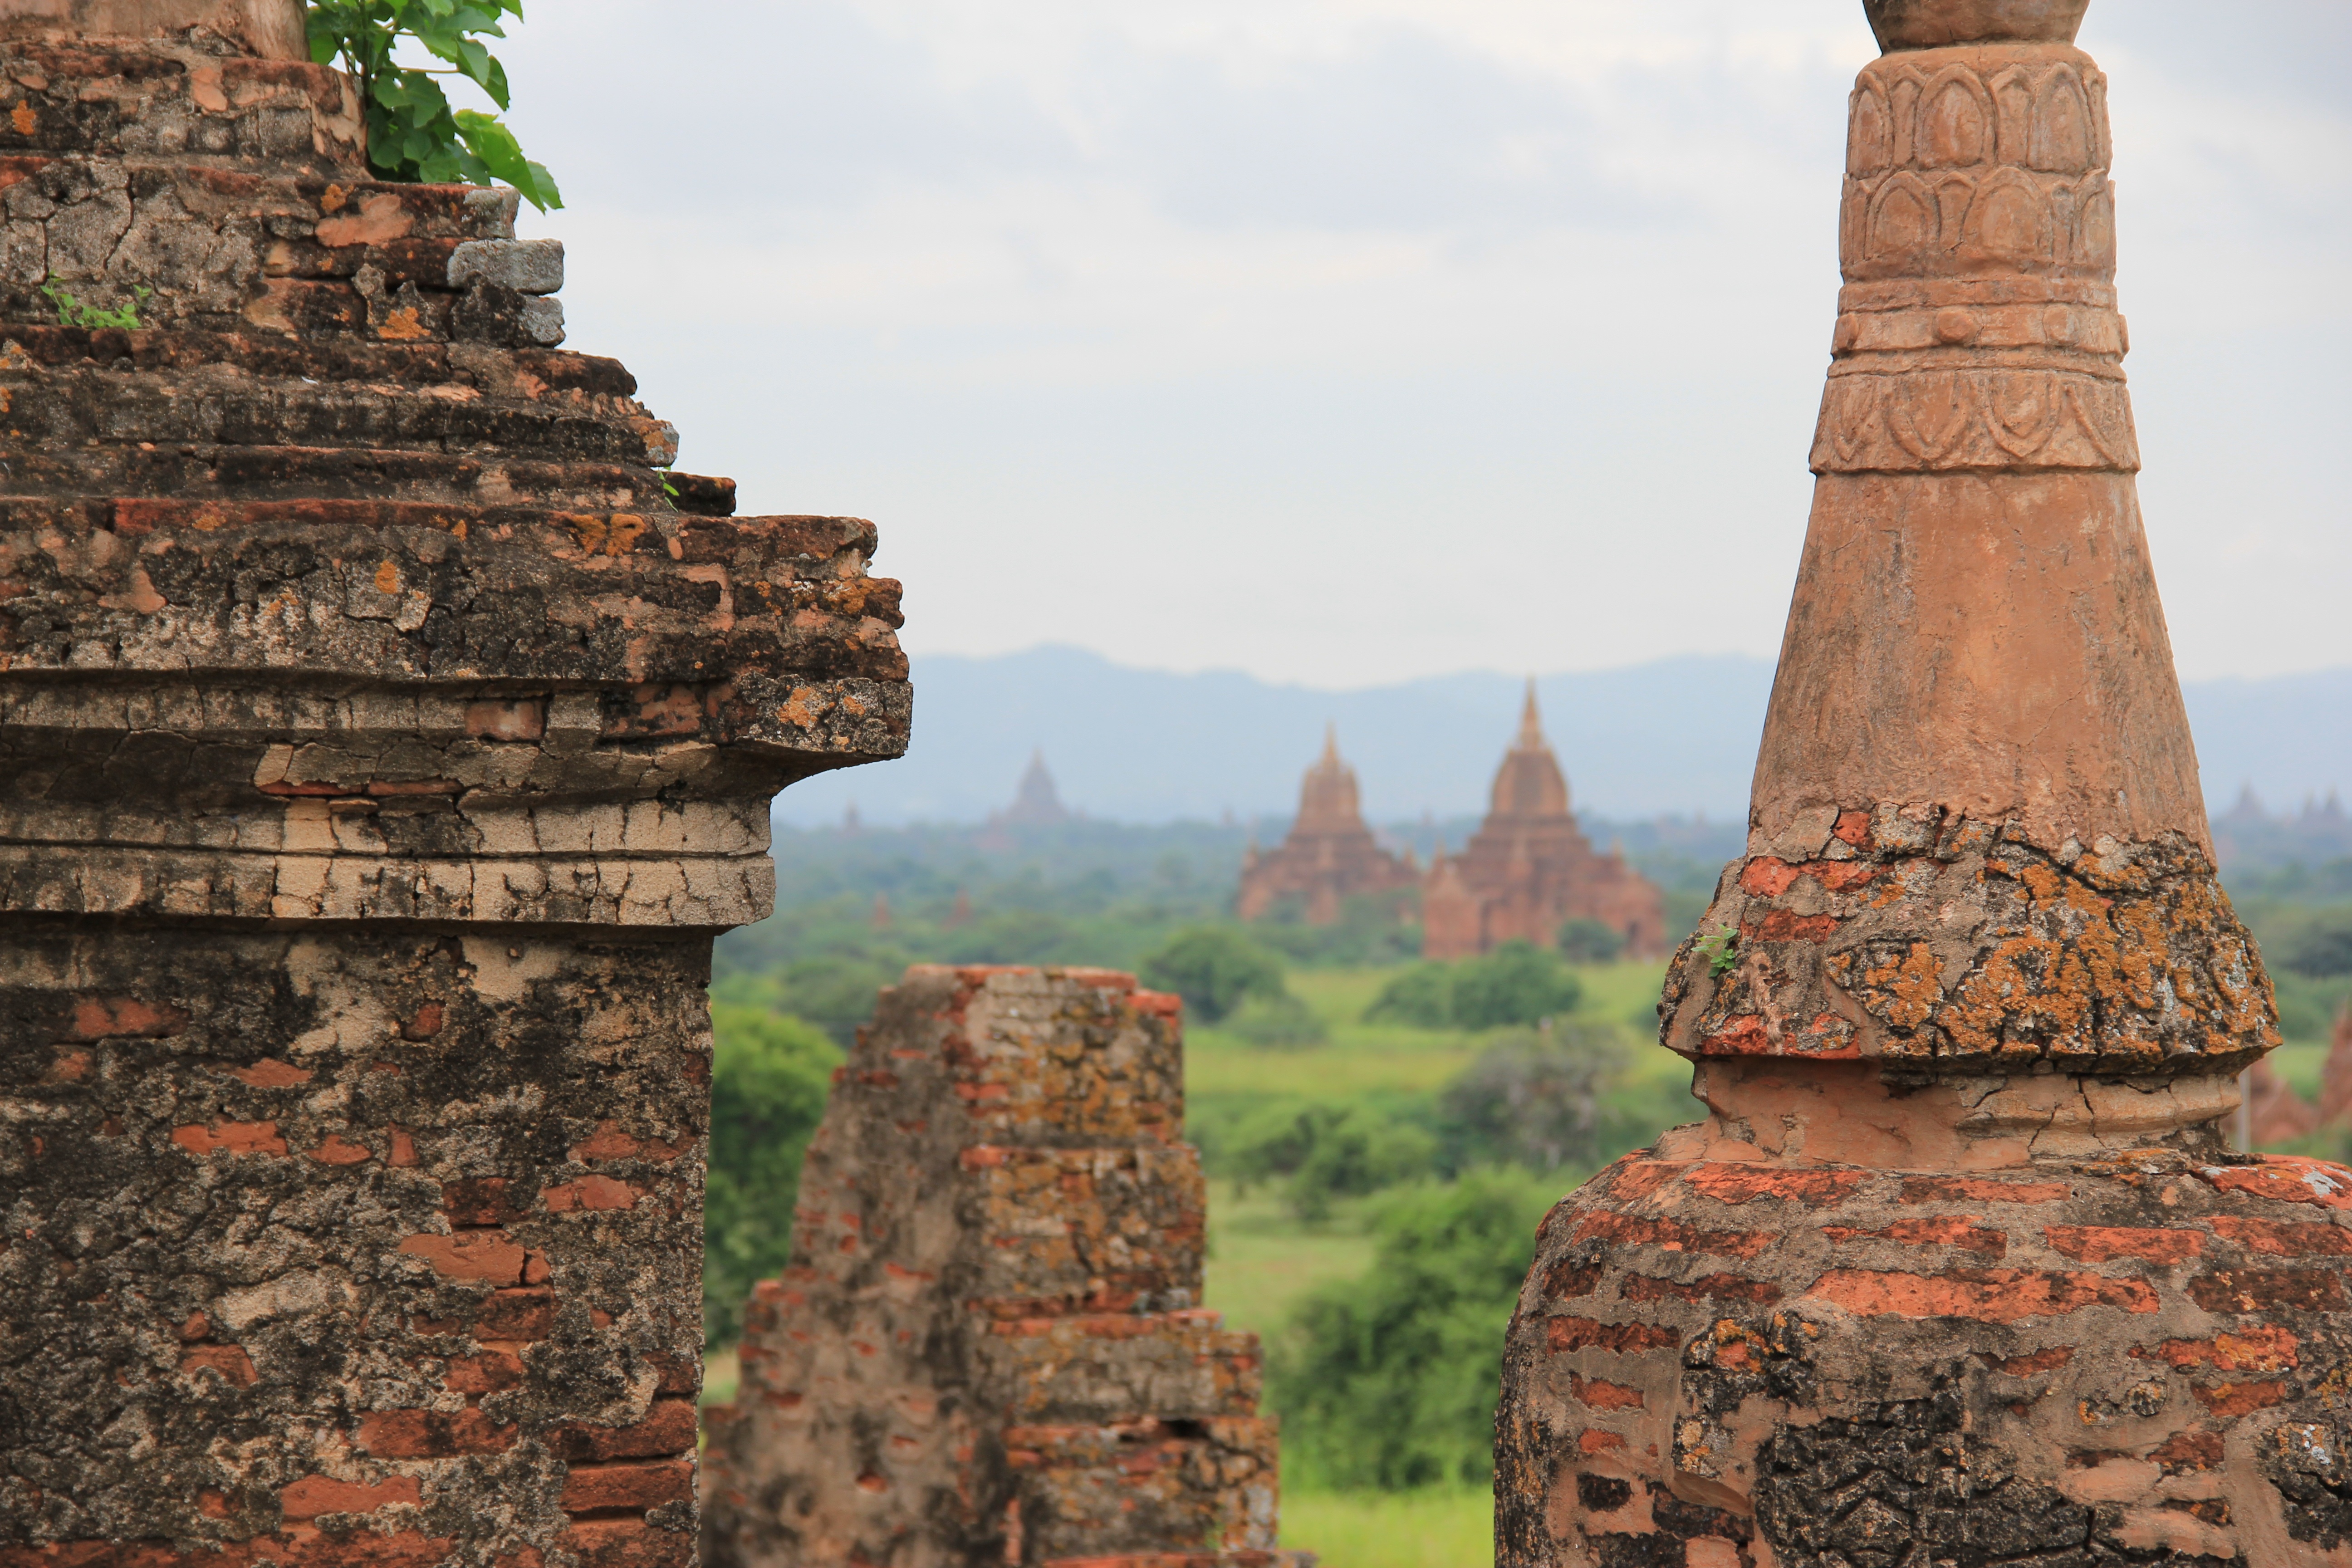
rock, monument, travel, formation, cliff, tower, asia, landmark, tourism, terrain, geology, temple, ruins, history, stupa, myanmar, butte, monolith, burma, bagan, archaeological site, unesco world heritage site, historic site, ancient history, maya civilization